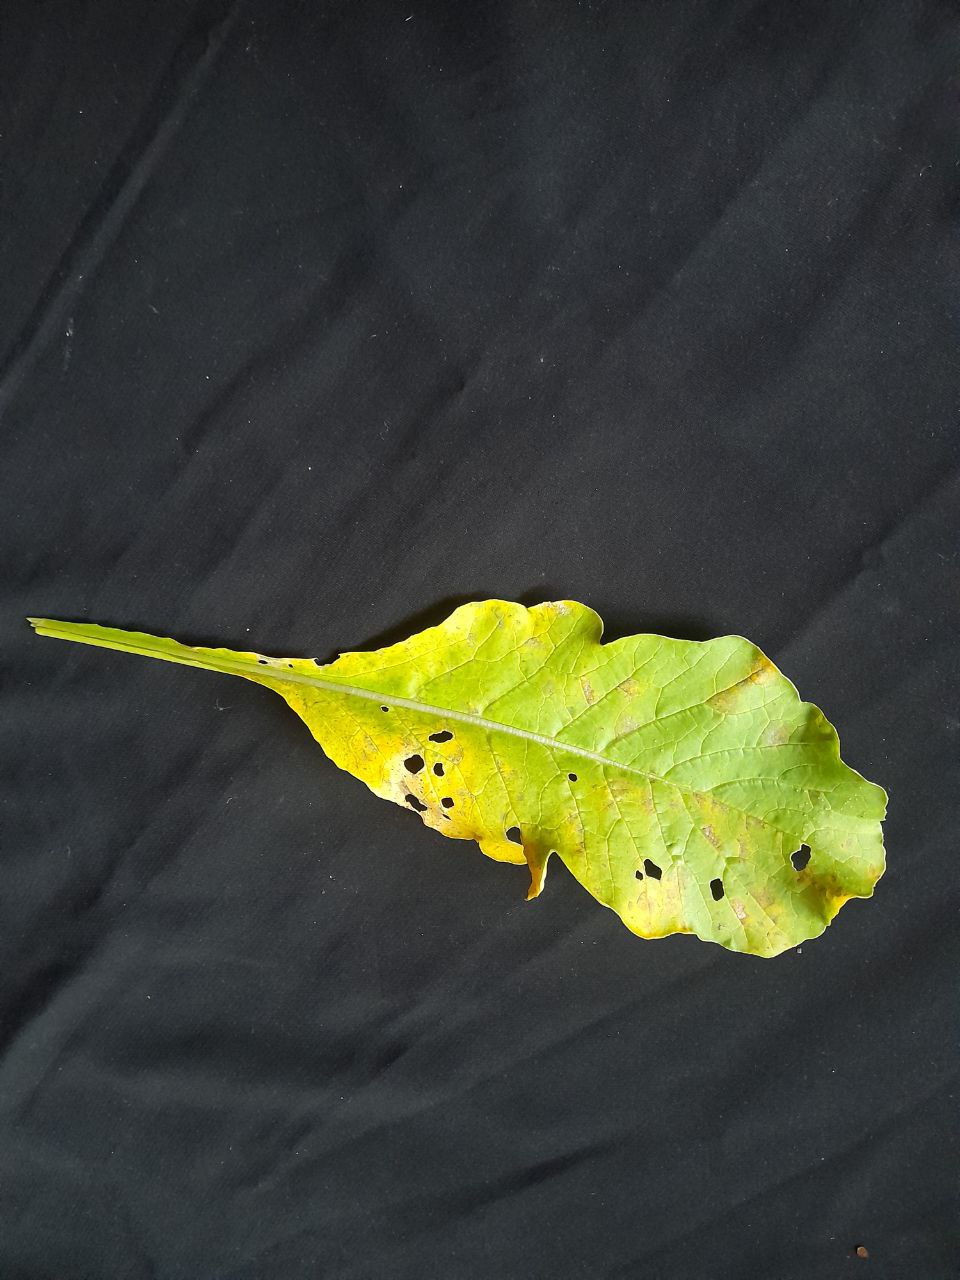
Label: flea beetle